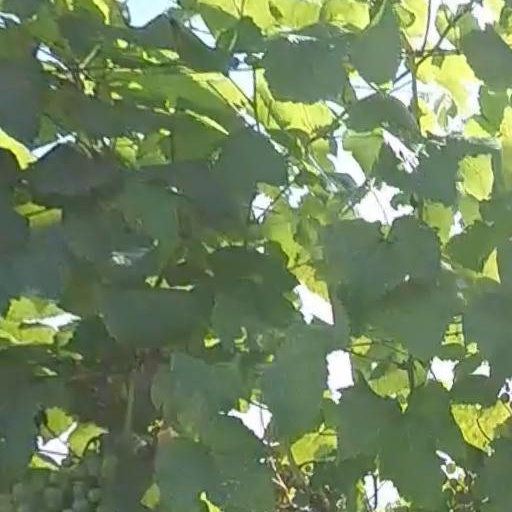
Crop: grape